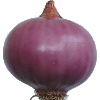
Label: Onion Red Peeled 1